Cathy Lee Crosby

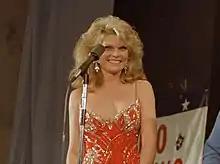
Crosby in 1984

Cathy Lee Crosby (born December 2, 1944) is an American actress and former professional tennis player. She achieved TV and film success in the 1980s and was a co-host of the television series "That's Incredible!"